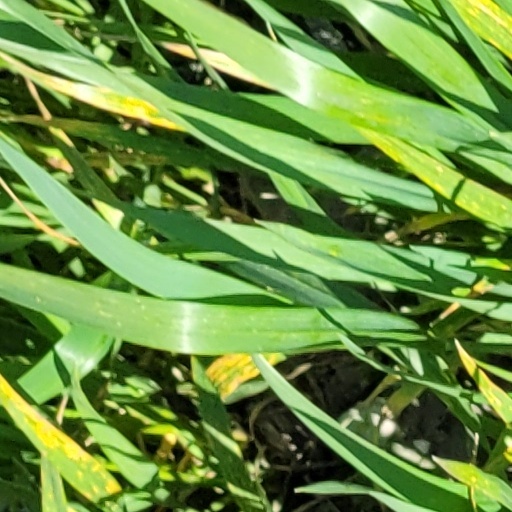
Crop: wheat